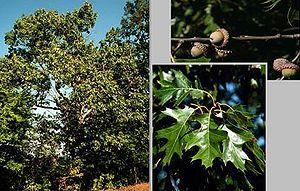
Quercus velutina, le chêne noir, chêne des teinturiers ou Quercitron, est un chêne appartenant à la section des chênes rouges, dans la famille des Fagaceae.